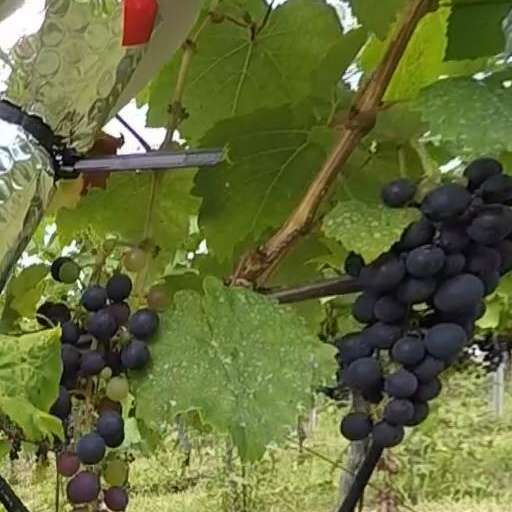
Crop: grape